Tobu 1800 series

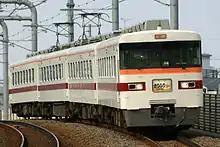
A 350 series set on a "Kirifuri" service in July 2008

From 1990, two 1800 series sets were modified to become 6-car 300 series sets, and from 1991, three more sets were modified to become 4-car 350 series sets. These entered service from 21 July 1991, replacing 6050 series on express services on the Nikko Line.